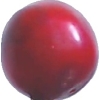
Label: cherry_wax_red